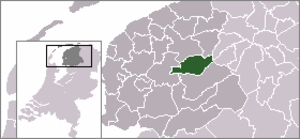
Smallingerland
Smallingerlands beliggenhed.
Smallingerland er en kommune i provinsen Frisland i Nederlandene. Kommunens samlede areal udgør 126,15 km² og indbyggertallet er på 54.437 indbyggere. Hovedby er Drachten med 42.000 indbyggere.